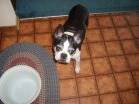
Label: dog